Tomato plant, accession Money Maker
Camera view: tilt-top (135 deg); turntable rotation: 0 degrees
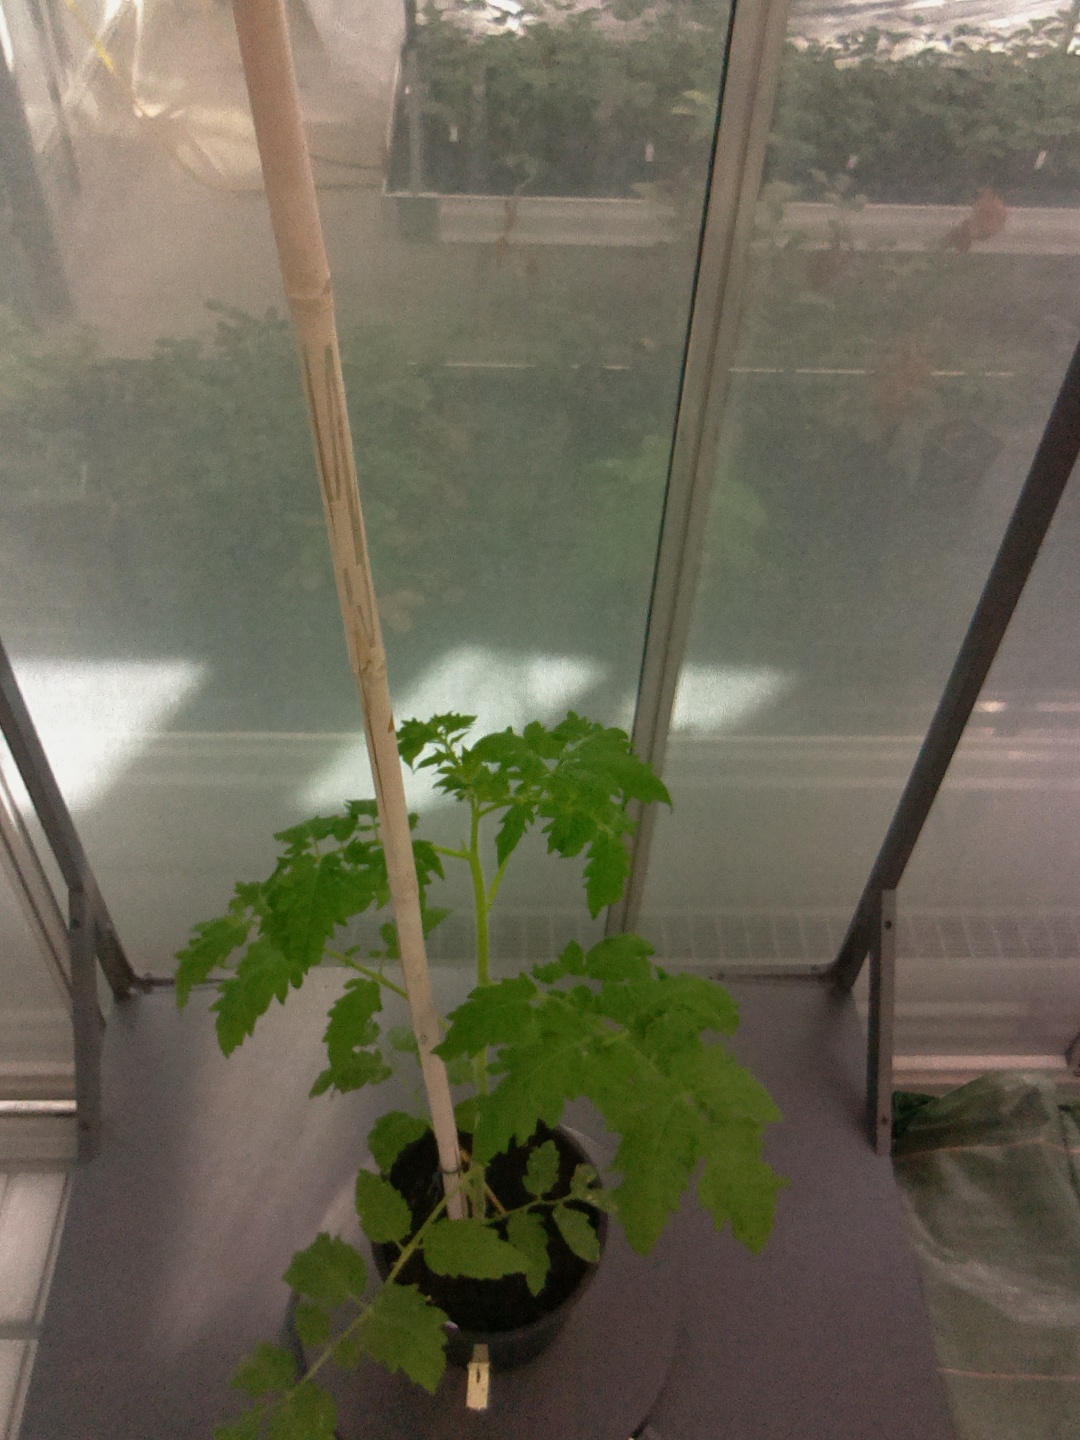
BBCH growth stage 21: 10%-20% Side shoots formed